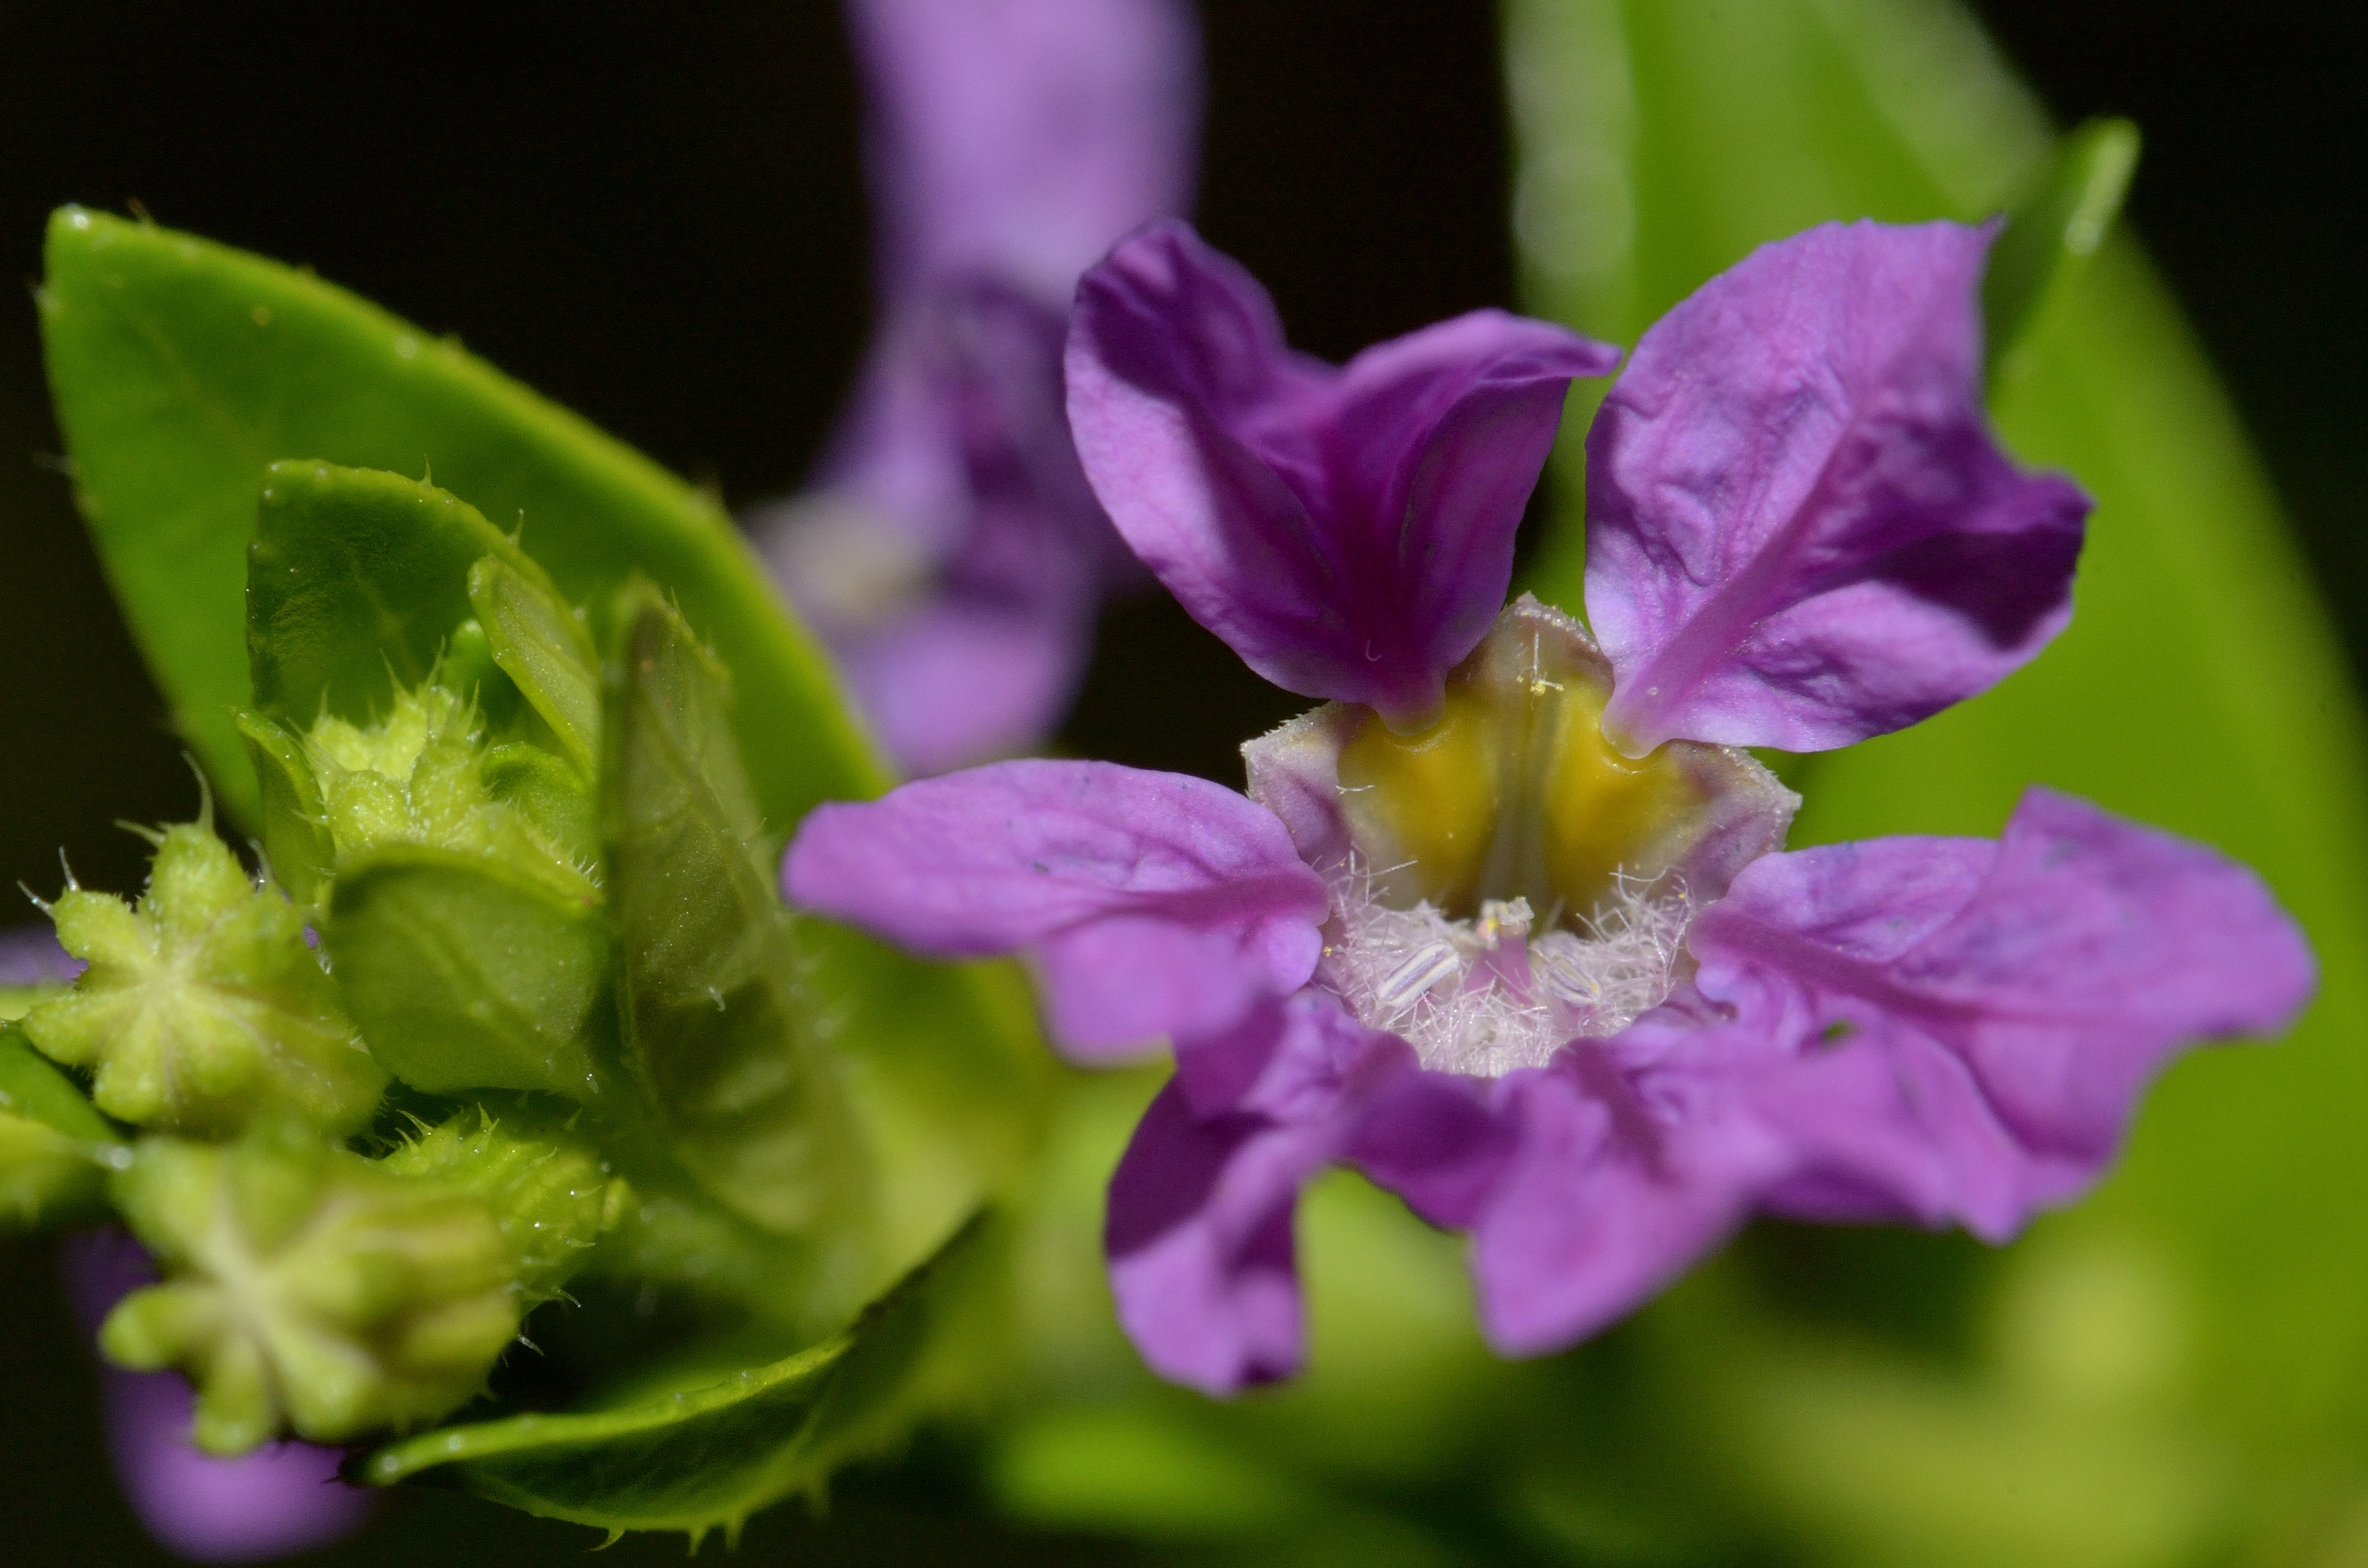
blossom, plant, photography, flower, petal, green, botany, flora, wildflower, close up, eye, macro photography, flowering plant, land plant, violet family